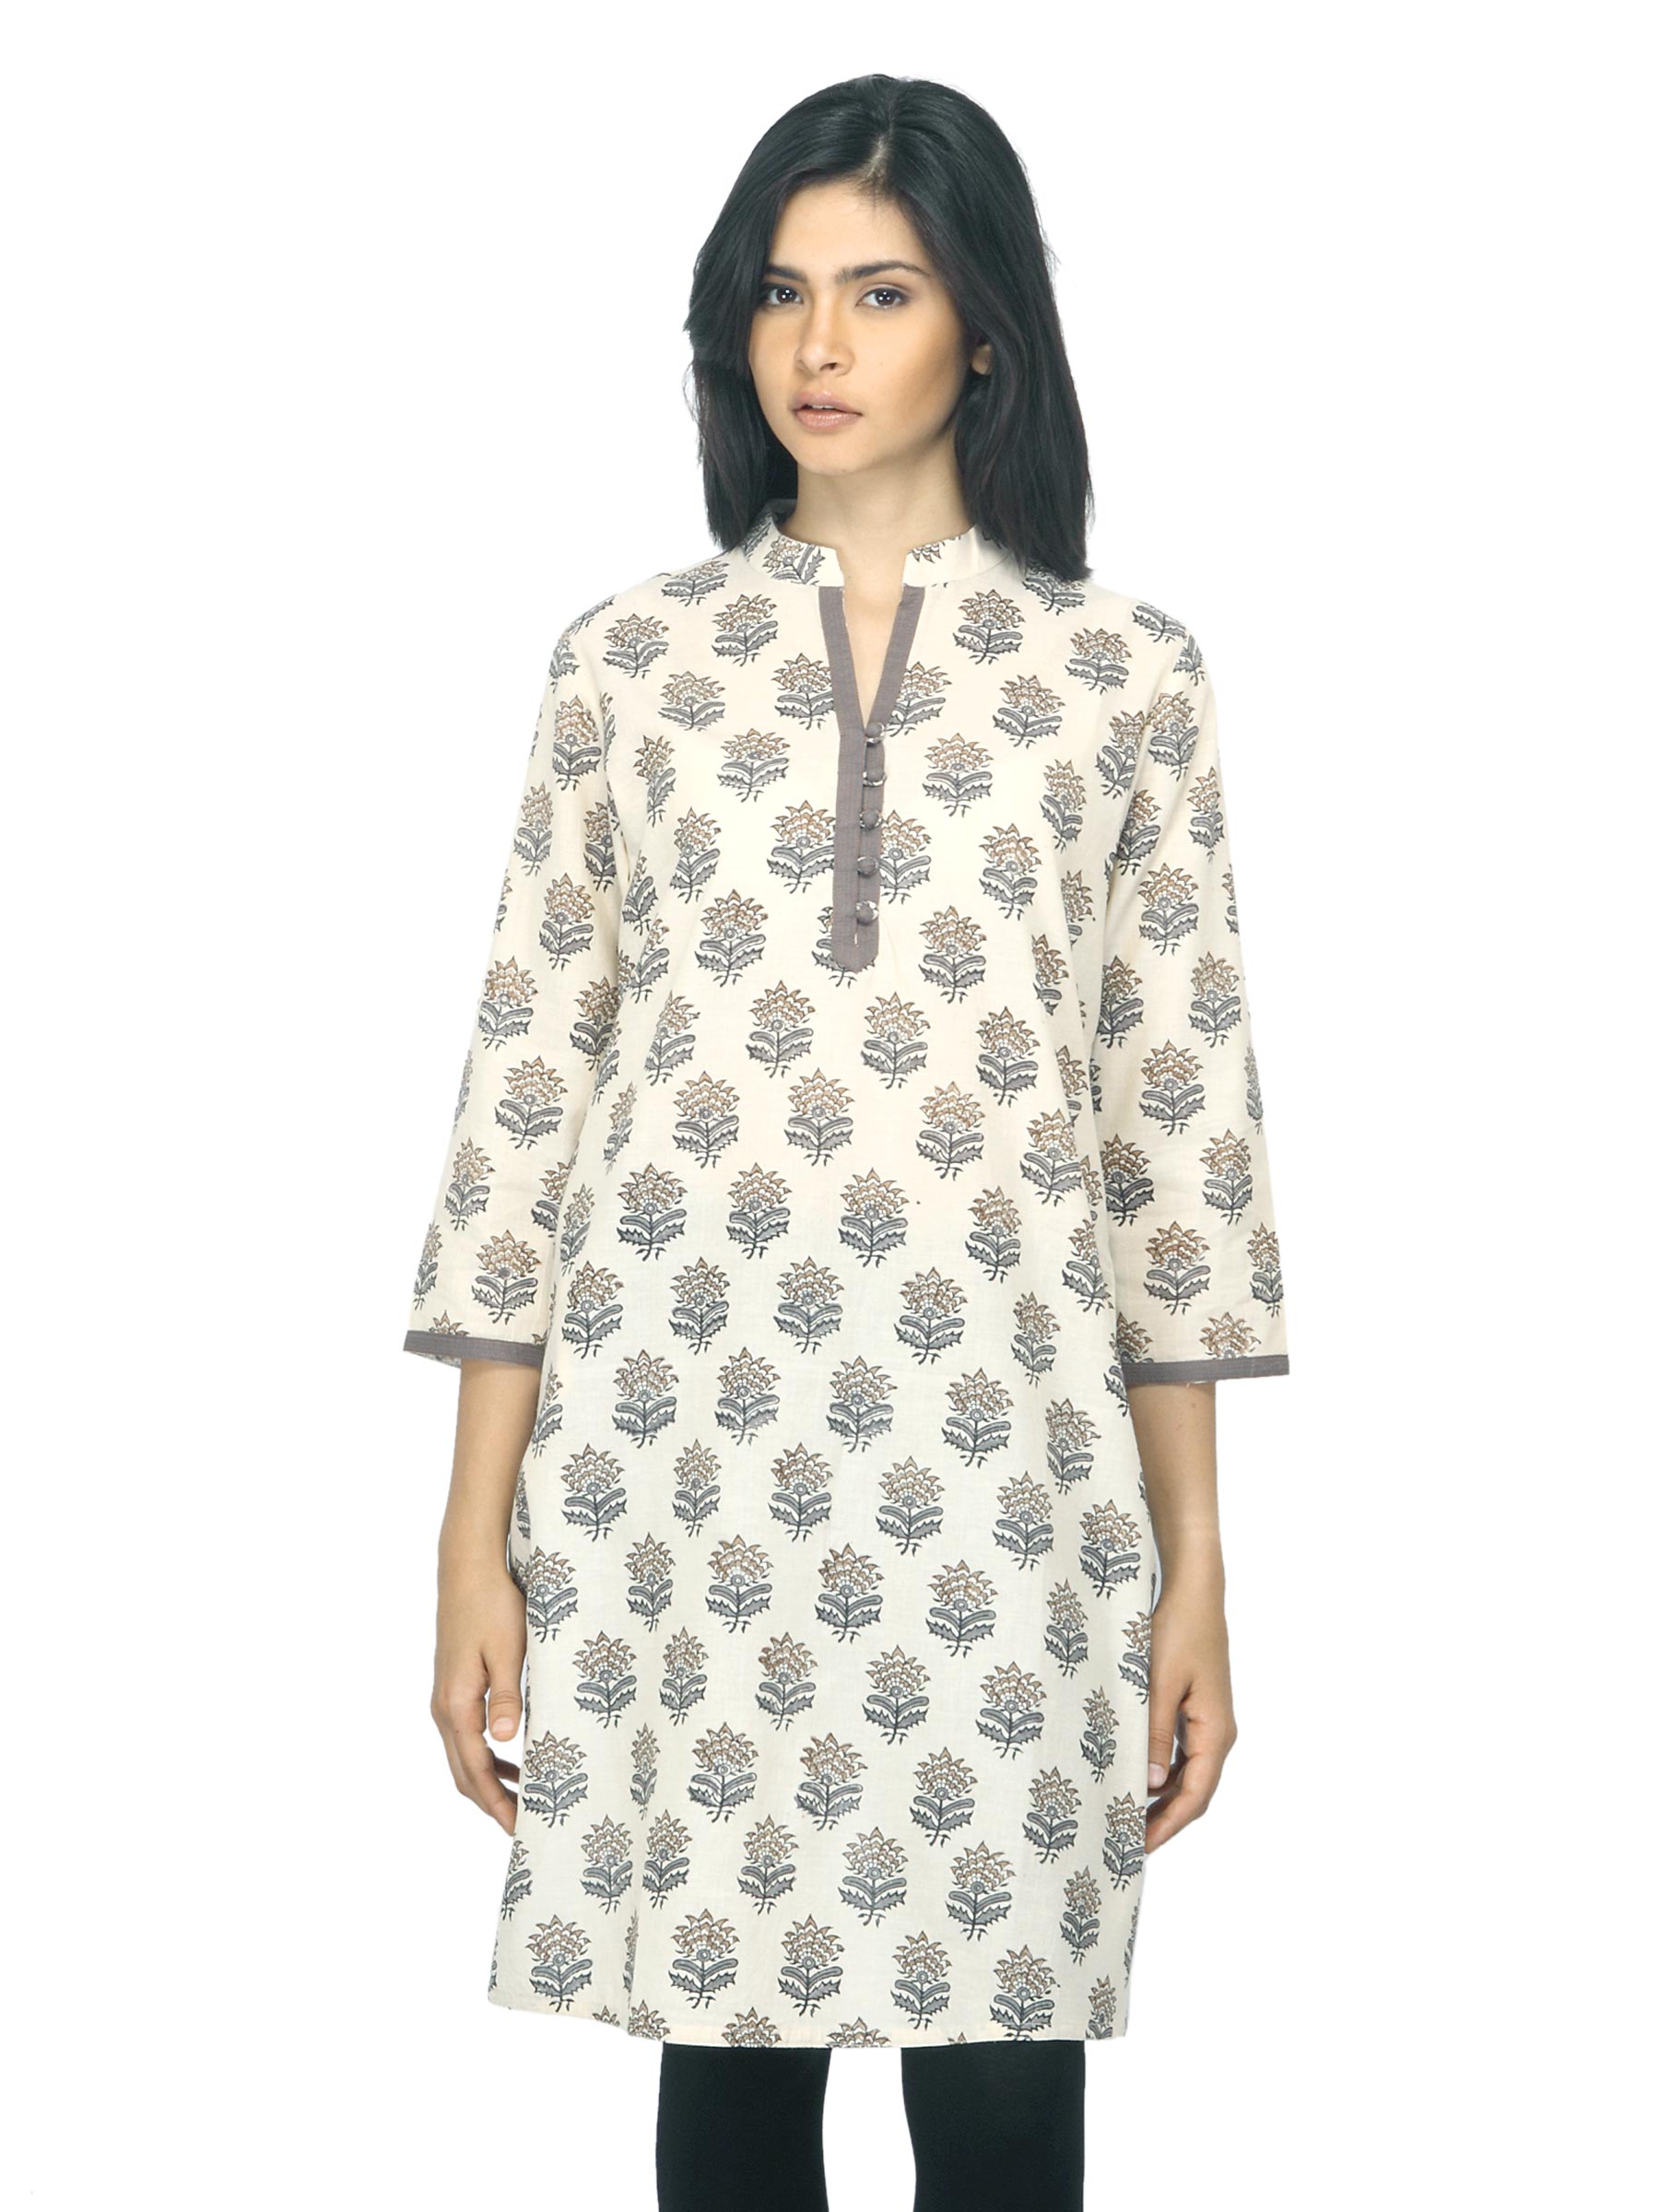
Fabindia Women Printed Beige Kurta
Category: Apparel / Topwear / Kurtas
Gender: Women
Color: Beige
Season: Summer 2012
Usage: Ethnic